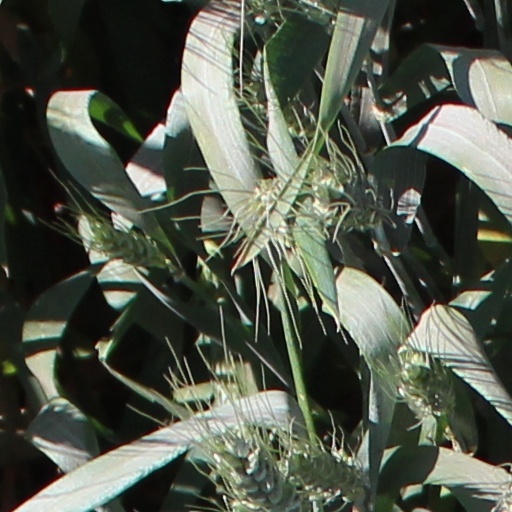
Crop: wheat